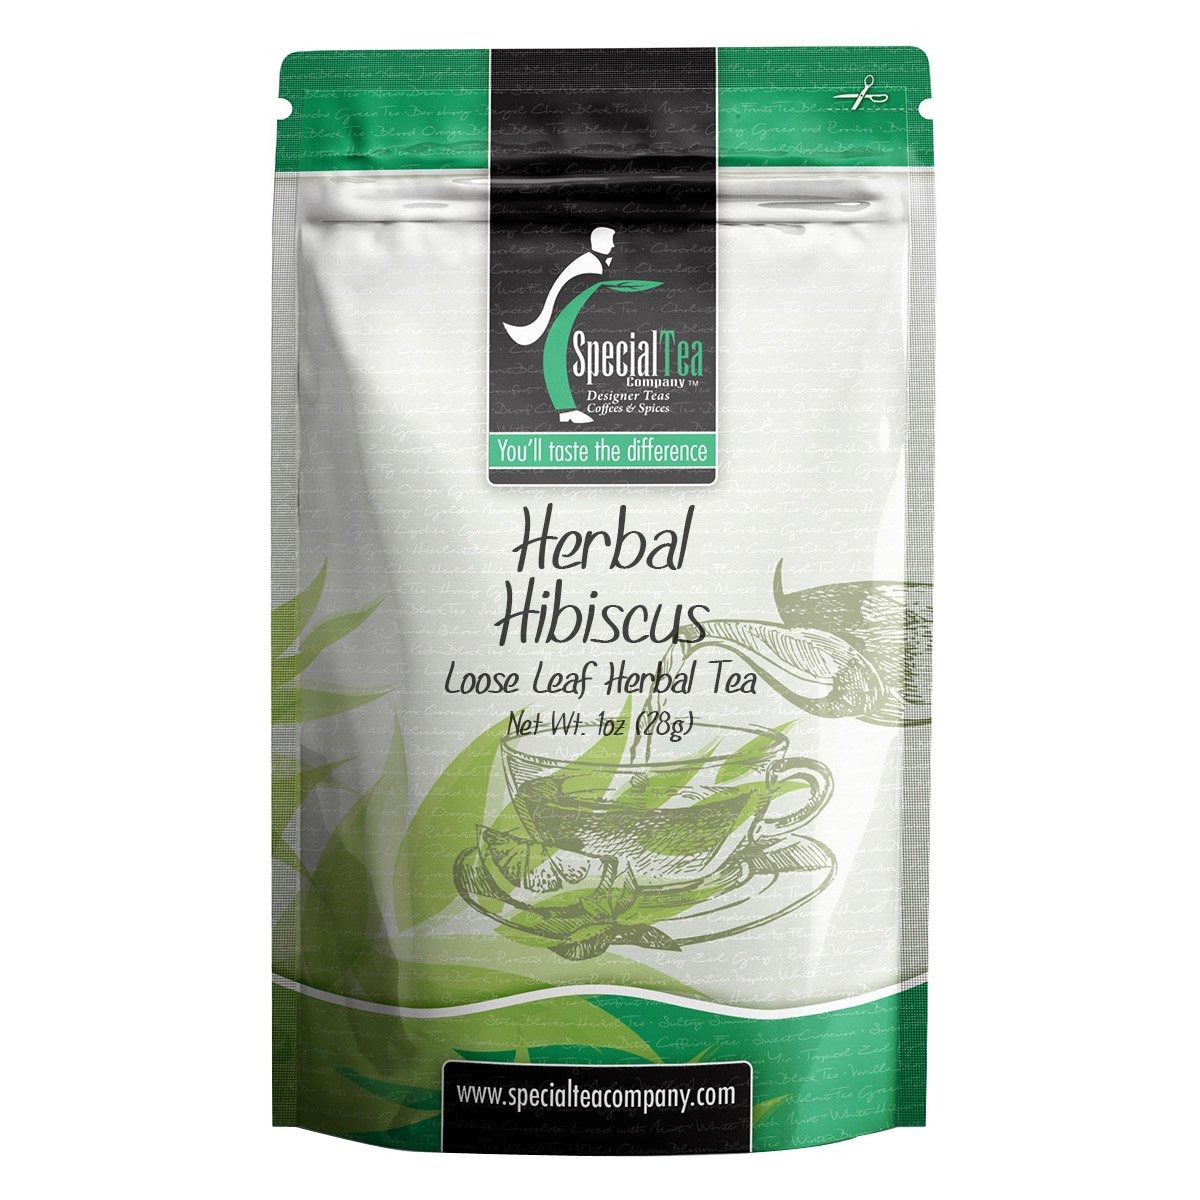
Item Name: Special Tea Herbal Tea, Hibiscus, 1 oz
Bullet Point 1: Makes about 10 - 12 cups of tea.
Bullet Point 2: Premium gourmet loose leaf tea.
Bullet Point 3: Premium tea leaves have all their essential oils intact, so the flavor, quality and health benefits are maintained.
Bullet Point 4: Packed in a reseal able foil pouch to retain freshness.
Bullet Point 5: Individually hand packed in the USA.
Value: 1.0
Unit: ounce

Price: 7.435